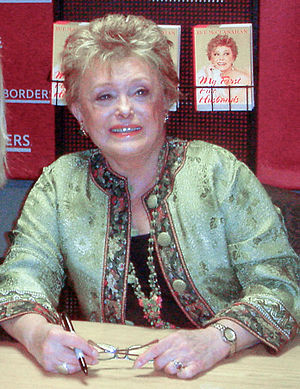
Rue McClanahan
Rue McClanahan var en amerikansk Emmy-vindende skuespiller, bedst kendt for sin roller som Vivian Harmon i tv-serien Maude og Blanche Devereaux i Pantertanter. McClanahan døde af et massivt slagtilfælde den 3. Juni 2010.